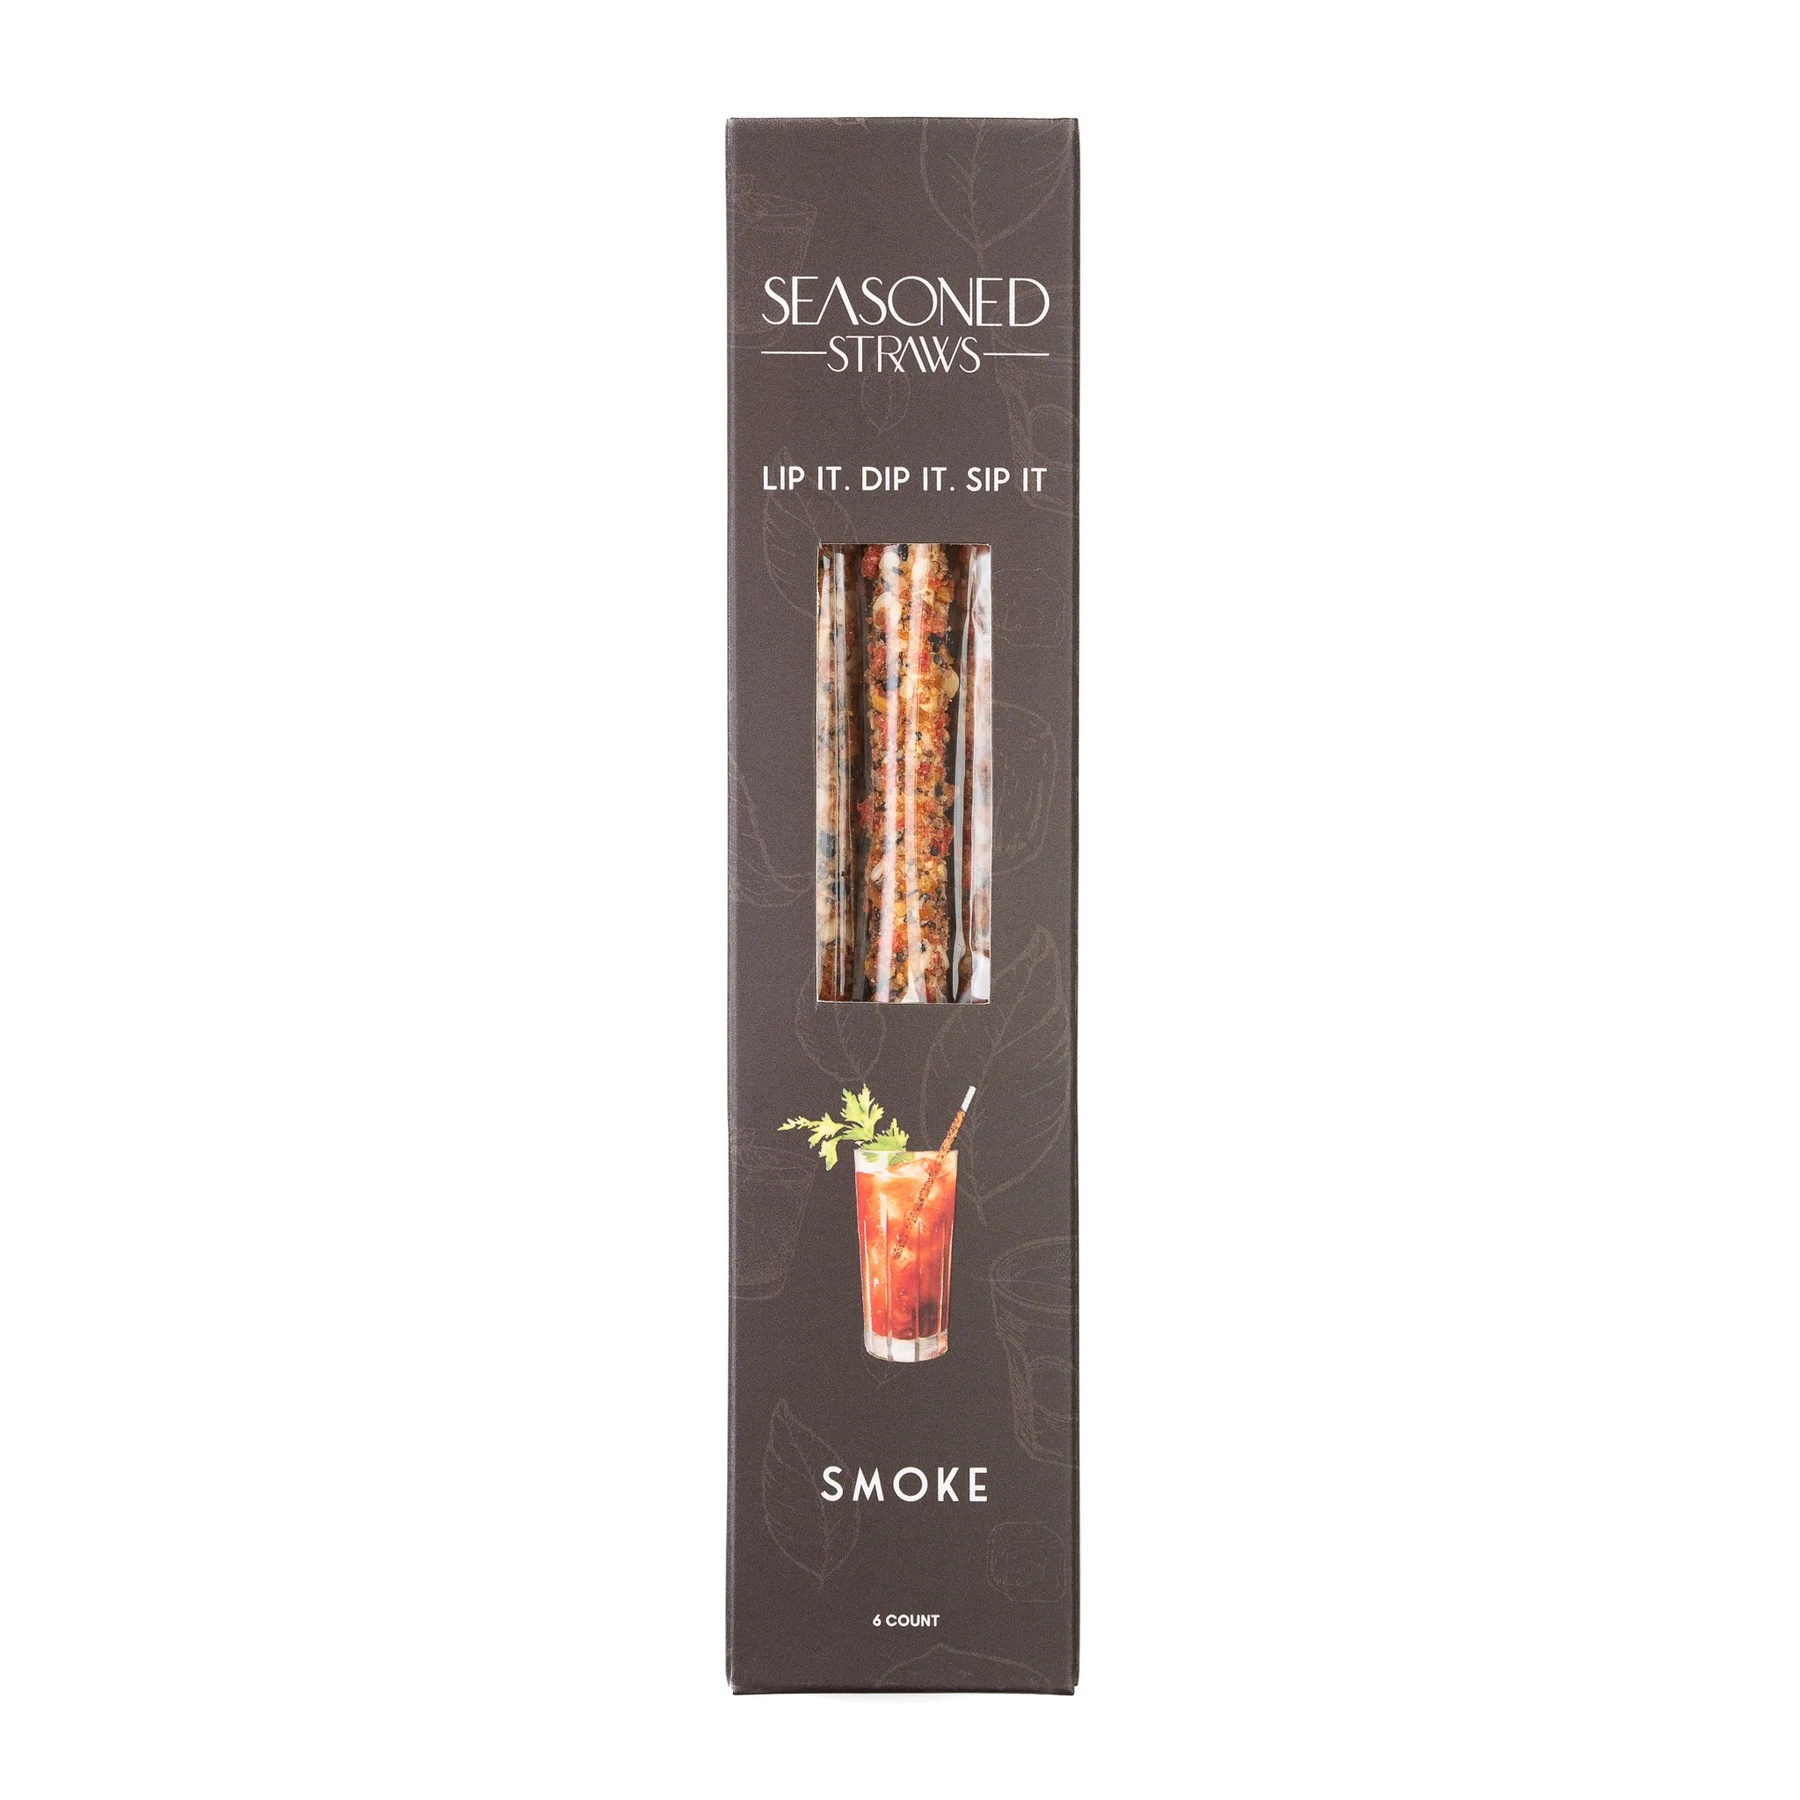
"Smoke" Seasoned Straws
Brand: Seasoned Straws
Smoke 'em if you got 'em. Turn up the heat in your beer or Bloody Mary with our Smoke straw. Made with kosher salt, garlic, sesame seeds, onion, Worcestershire sauce, sugar, and natural hickory smoke flavor. Ingredients: Kosher salt, garlic, sesame seeds, salt, dehydrated garlic, dehydrated onion, black sesame seed, poppyseeds, sugar, brown sugar, maltodextrin, chili pepper, natural hickory smoke flavor, rice concentrate, sunflower oil, citric acid, extract, natural and artificial flavors, FD&C red number 40, disodium inosinate and guanylate flavor enhancer. CONTAINS: SESAME SEEDS. 100% compostable and earth friendly Made in the USA Toxin-free, chlorine-free, BPA-free
Category: Arts & Entertainment > Party & Celebration > Party Supplies > Cocktail Decorations > Cocktail Garnishes